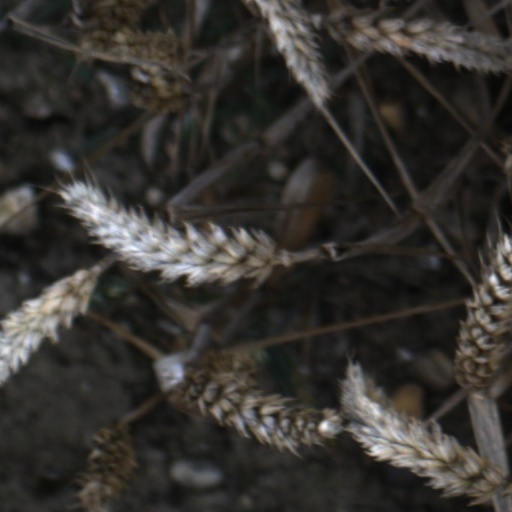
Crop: wheat